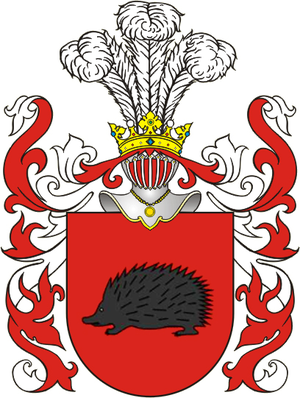
Alexandre Jozef Lisovski, né en 1580 et décédé le 11 octobre 1616, est un aristocrate polonais qui, à la tête de détachements de cavalerie légère, saccage le territoire russe durant les Temps des troubles.